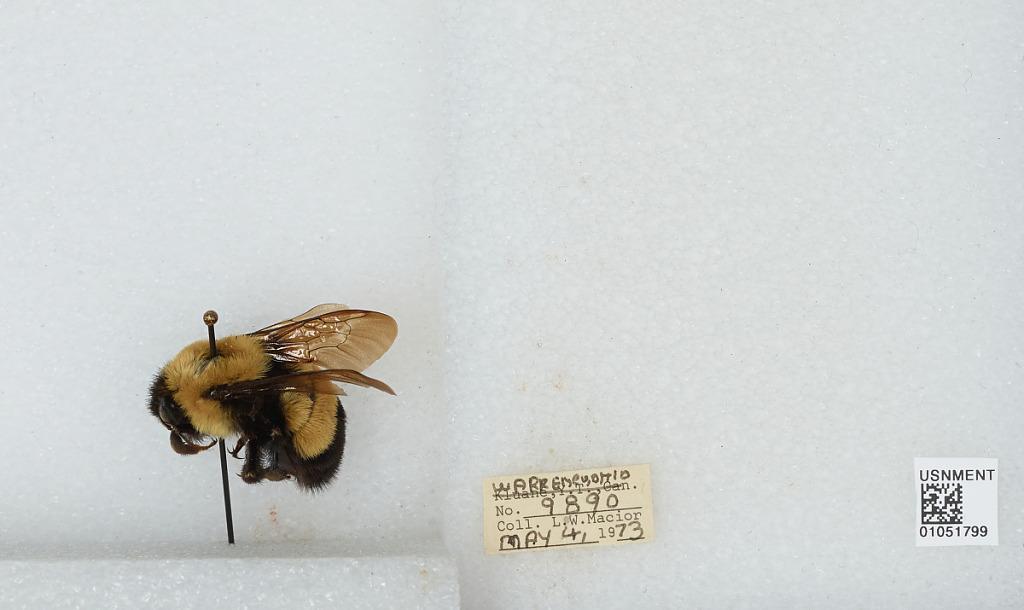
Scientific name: Bombus (Bombus) affinis Cresson
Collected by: L. Macior
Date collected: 1973-5-4
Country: United States
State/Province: Ohio
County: Warren
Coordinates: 39.4242, -84.1856